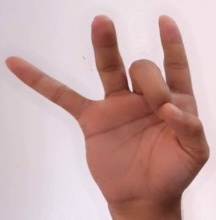
ASL sign: 8